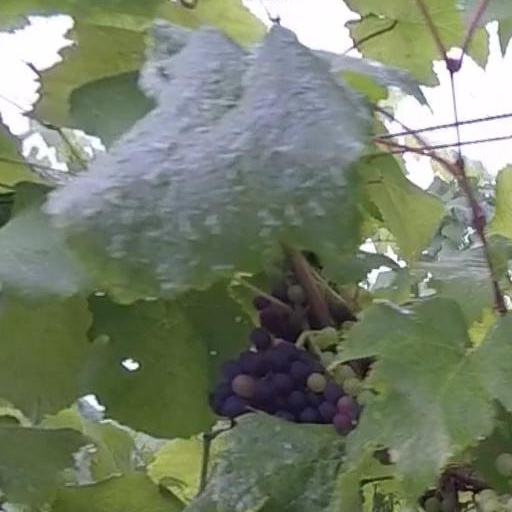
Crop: grape